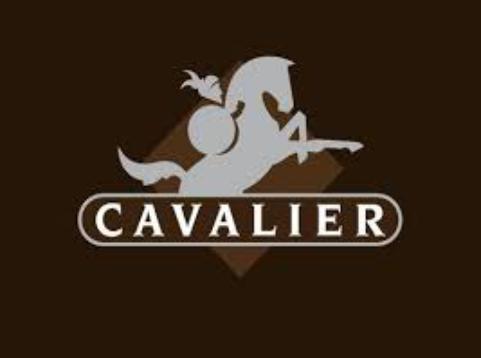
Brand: Cavalier
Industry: Food